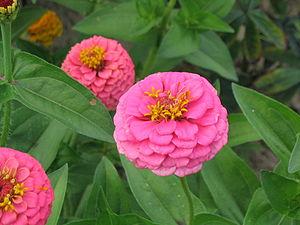
Zinnia violacea est une espèce de plantes annuelles de la famille des Asteraceae.